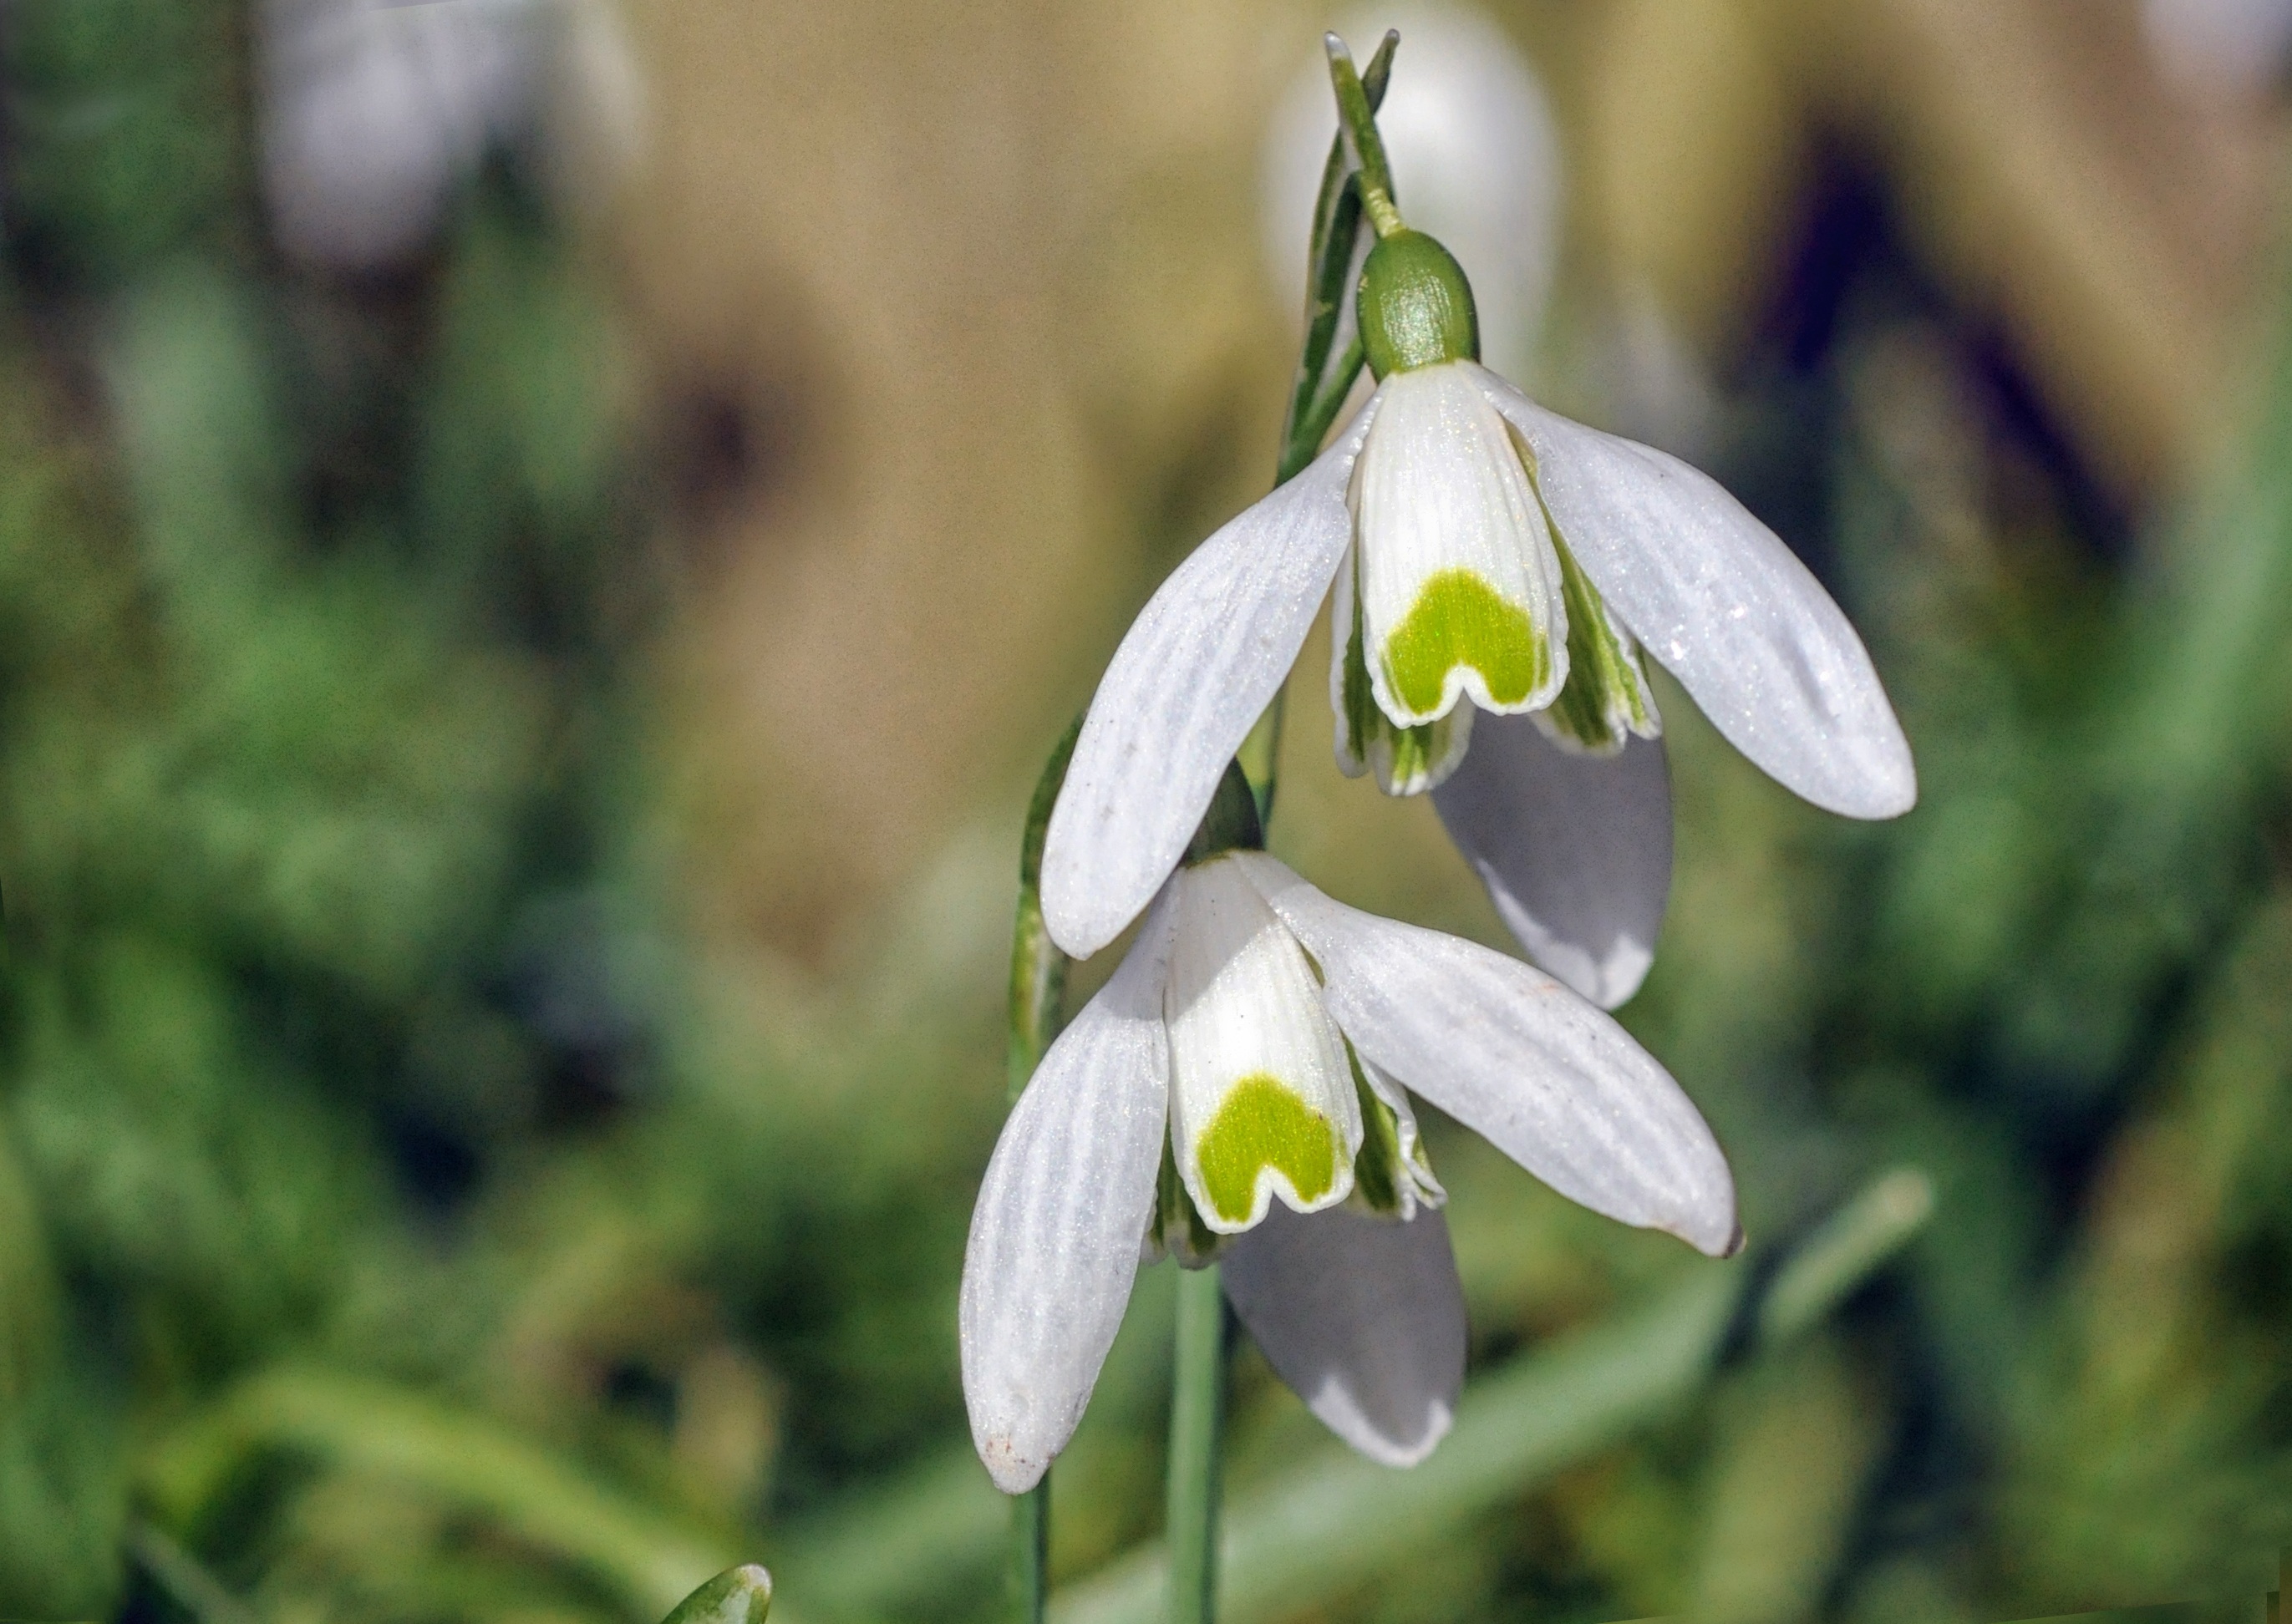
nature, plant, flower, spring, botany, garden, flora, wildflower, snowdrop, galanthus, macro photography, flowering plant, iris versicolor, perce neige, land plant, fawn lily, galanthus nivalis